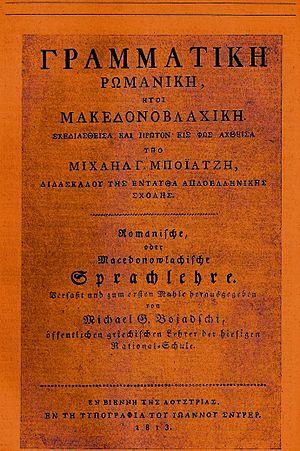
L’aroumain, en aroumain limba armãneascã ou armãnã, désigné aussi par l’adverbe armãneashte/armãneshce, est une langue romane parlée par les Aroumains, faisant partie du diasystème roman de l'Est. L’aroumain est considéré par la plupart des linguistes comme une langue à part, comme le daco-roumain, le mégléno-roumain et l’istro-roumain. Toutefois, pour certains linguistes roumains, il s’agirait d’un dialecte du roumain. La seule certitude sur laquelle tous les linguistes et les toponymistes s’accordent, est que ces langues, individualisées à partir du Xᵉ siècle, proviennent d’un tronc commun roman appelé proto-roumain, évolué du latin vulgaire parlé dans la péninsule des Balkans et le bassin du Bas-Danube.
Les Aroumains, en aroumain Armãni sont une population romanophone des Balkans. Appelés « Valaques » par les Grecs, « Tchobans » par les Albanais, « Tsintsars » par les Serbes et « Machedons » ou « Macédo-Roumains » par les Roumains, les Aroumains sont généralement nommés « Vlasi », « Vlahi » ou « Vlaši » par les peuples slaves.